Konstantinos Skarlatos

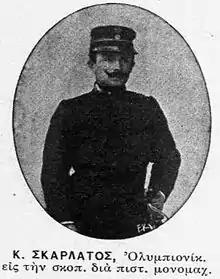
Konstantinos Skarlatos 1908

Konstantinos Skarlatos (17 March 1872 – 1969) was a Hellenic Army officer who reached the rank of Lieutenant General. He also competed in the 1906 Summer Olympics and in the 1912 Summer Olympics as a sport shooter.